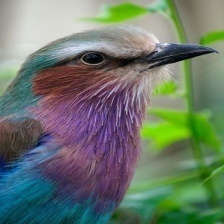
Species: LILAC ROLLER
Scientific name: CORACIAS CAUDATUS